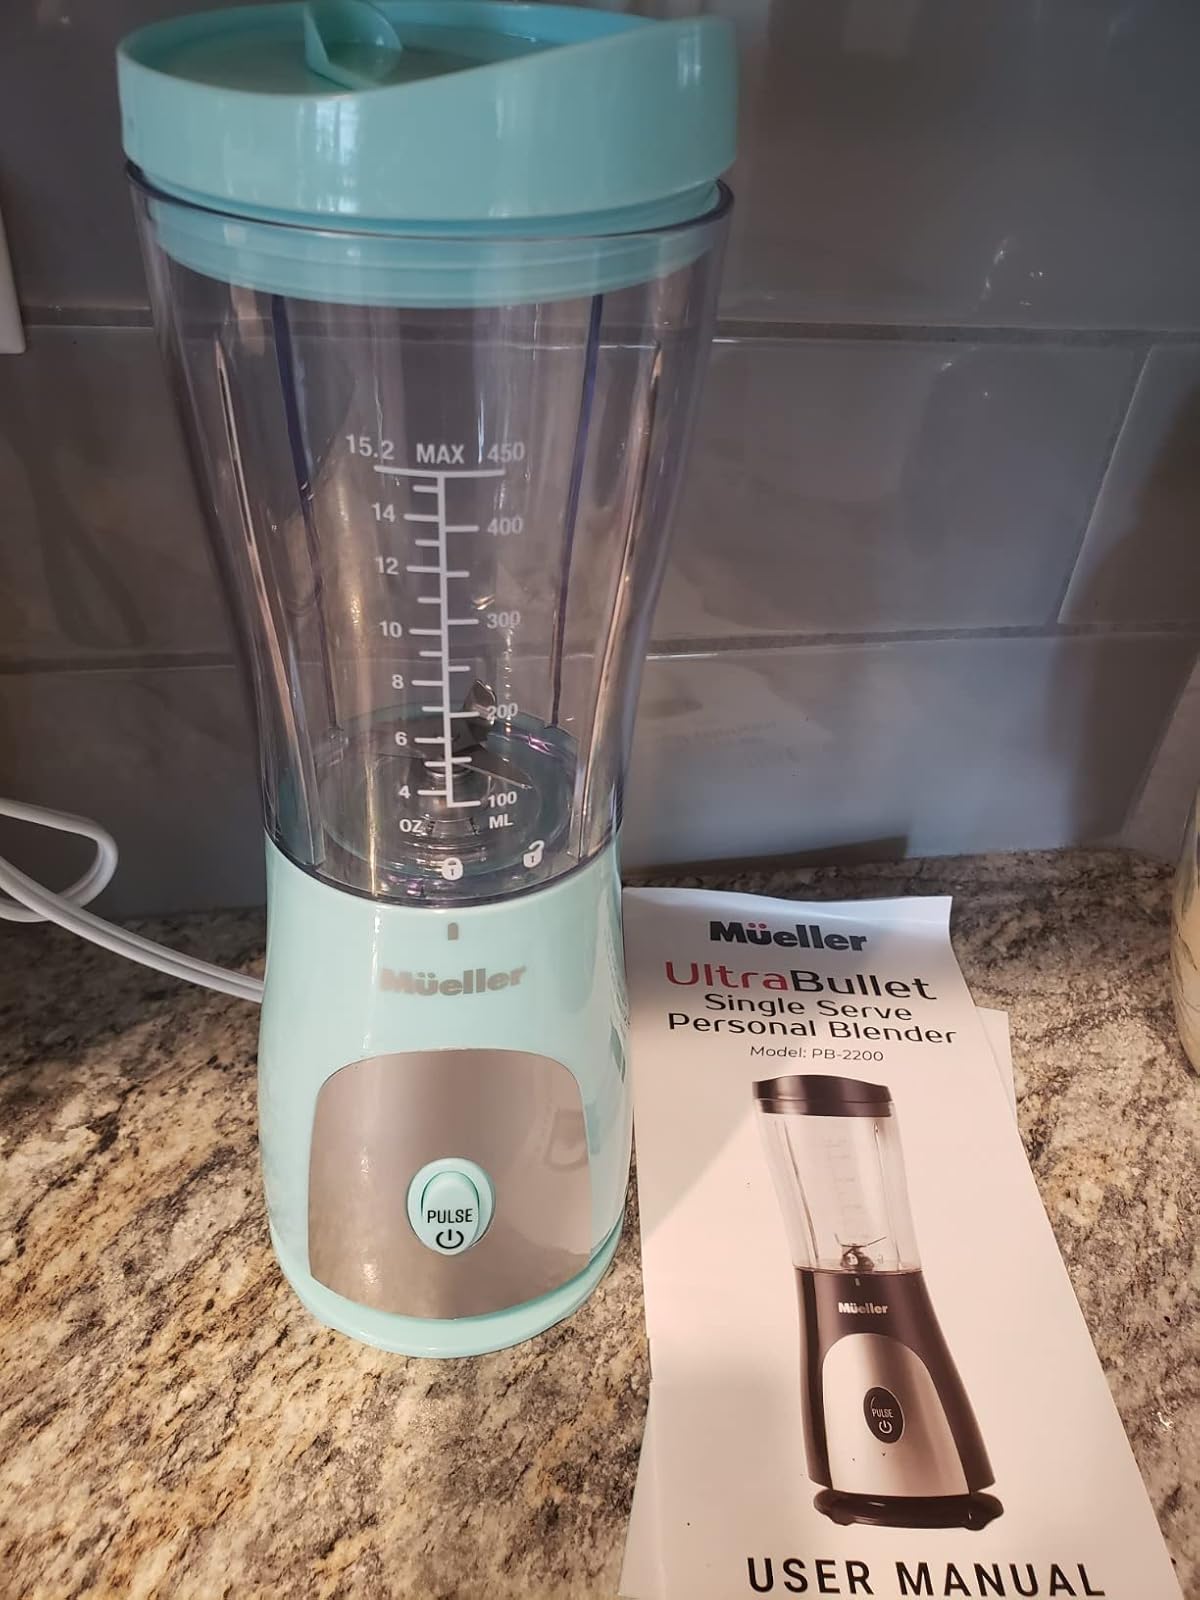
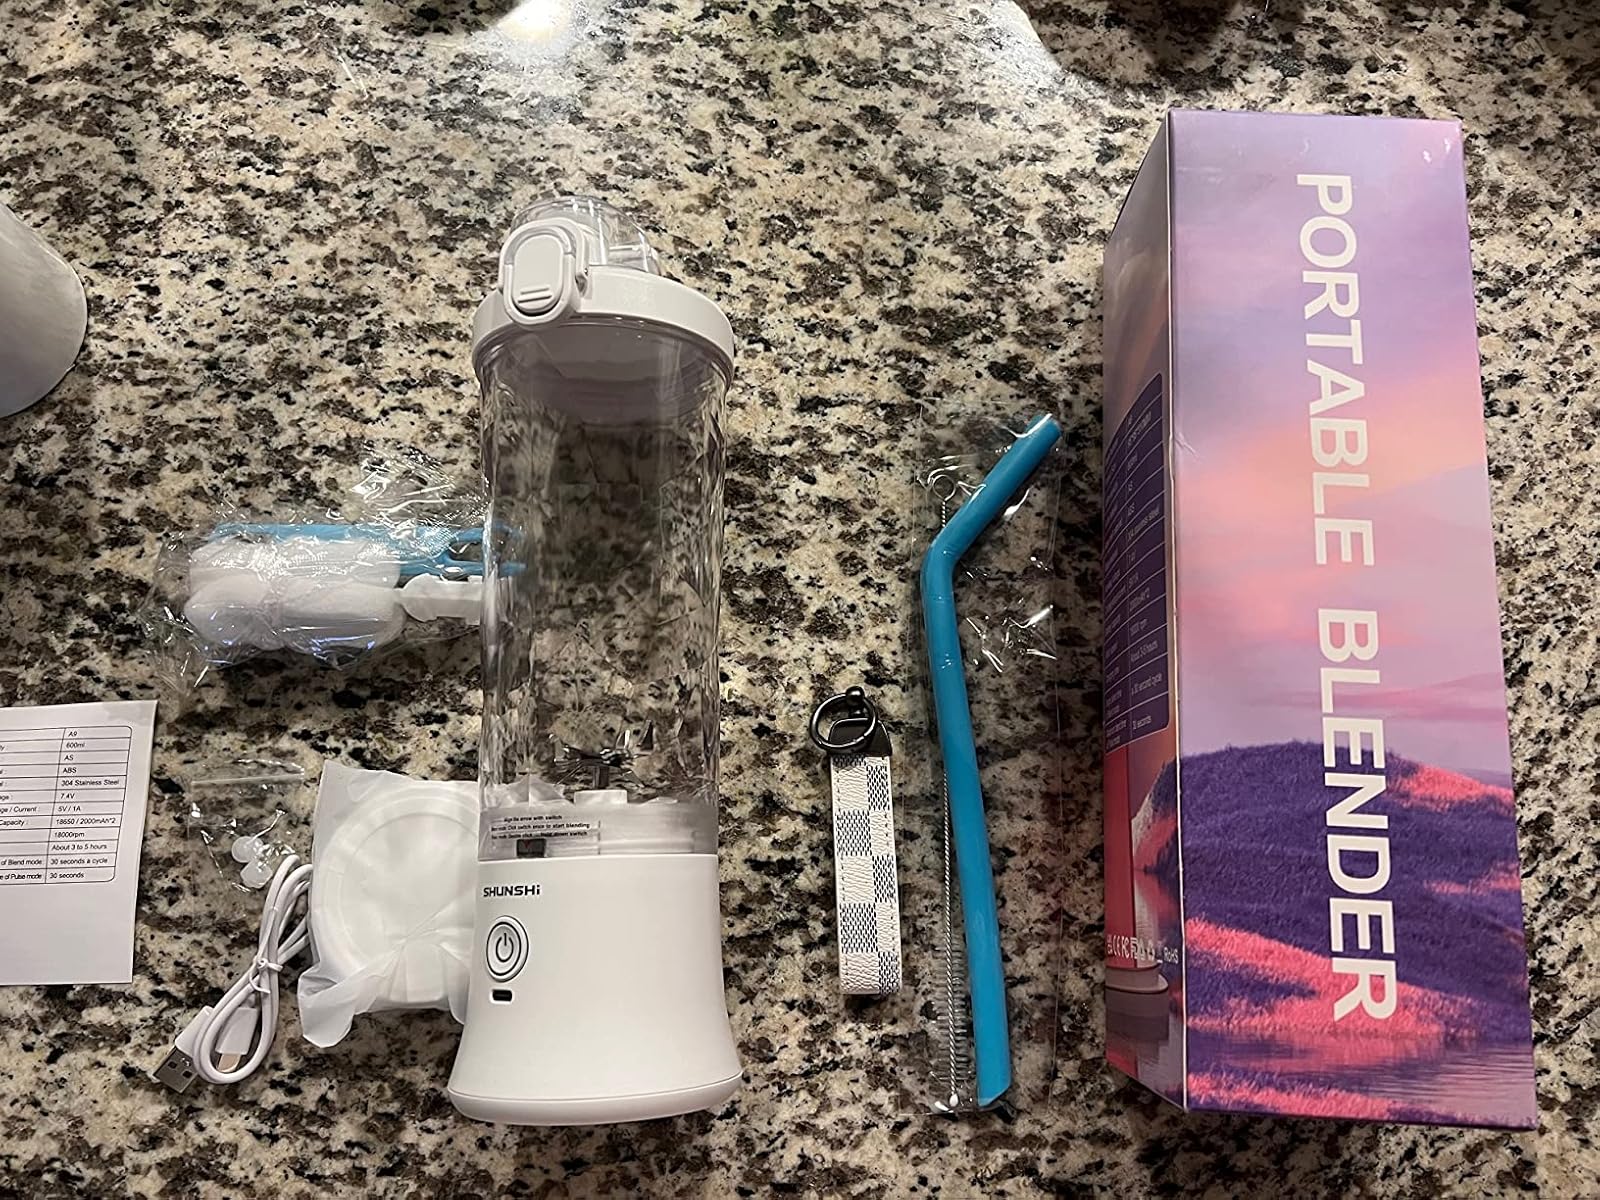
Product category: items_blender
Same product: no